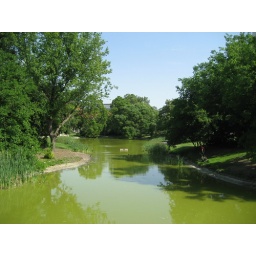
Nice Pond in the park by the Leipzig train station. Nice and green ain't it. Lots of Frogs too.